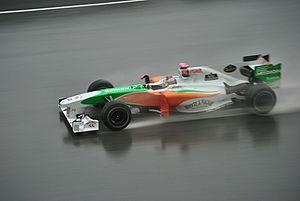
Le Grand Prix automobile de Malaisie 2010, disputé sur le circuit international de Sepang le 4 avril 2010, est la douzième édition du Grand Prix, la 823ᵉ épreuve du championnat du monde de Formule 1 courue depuis 1950 et la troisième manche du championnat 2010.